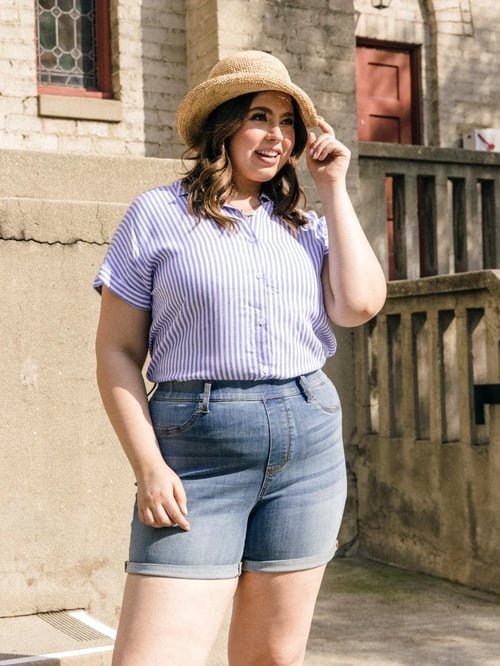
Judy Blue Pull On Denim Jegging Shorts (Kaufen Sie 2 Gratis Versand)
Diese dunkel gewaschenen Shorts sind ein Sommertraum! Diese süßen Teile sind hoch tailliert, nicht gestreckt und haben einen Saum mit Bündchen, der euren Outfits den letzten Schliff verleiht! Sie sind perfekt, um sie mit einem einfachen Tank und einem fließenden Lieblingskimono zu kombinieren, und sie passen auch hervorragend zu Streifen, um Ihrem Outfit ein maritimes Flair zu verleihen. Dieses Paar lässt sich die ganze Saison über ganz einfach nach Belieben auf- oder abtragen! Und KEINE KNOPFEN!!! was für ein Traumpaar. Schmeichelhafte Passform für alle. Sagen Sie Hallo zu dehnbaren, weichen, nicht ausgebeulten Jeans, die sich wie ein Schlafanzug anfühlen und Ihrer Figur schmeicheln! Dies sind einige der bequemsten und schmeichelhaftesten Shorts, die Sie je besitzen werden! Kurz genug, um schmeichelhaft zu sein, aber nicht zu kurz. Diese Shorts sind ein absoluter Traum zu tragen, das Komfortniveau ist eine solide 10! Bei der steigenden Hitze sollten Sie sich diese bequemen Shorts zulegen! Sie haben einen elastischen Bund, Taschen auf der Vorder- und Rückseite, echte Gürtelschlaufen und einen Saum mit Bündchen . Kombinieren Sie sie mit einer Bluse oder einem witzigen grafischen T-Shirt und Sie sind bereit ! Innennaht: 3,75" mit Bündchen Größentabelle Da diese Shorts so dehnbar und bequem sind, können Sie, wenn Sie zwischen den Größen liegen, nach Ihren persönlichen Vorlieben wählen. Wählen Sie 1 Größe kleiner, wenn Sie formschlüssige Shorts bevorzugen. Eine Nummer größer, wenn Sie ein wenig mehr Platz bevorzugen!
Brand: elfangy.cc
Category: Apparel & Accessories > Clothing > Shorts > Jegging Shorts